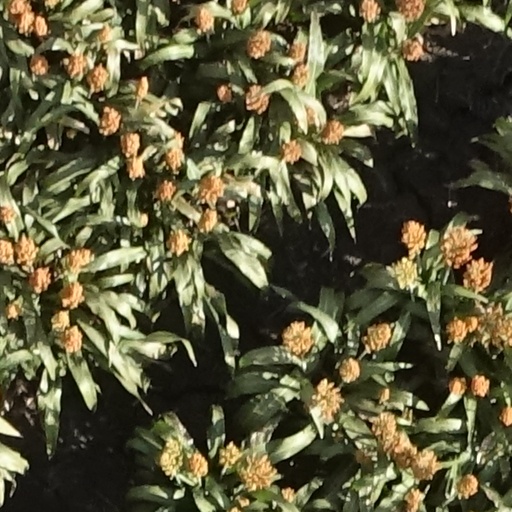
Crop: sorghum